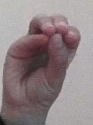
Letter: ha